Gabibbo

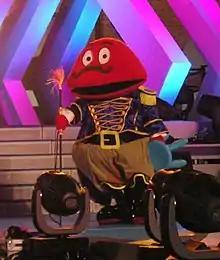
The Gabibbo

Gabibbo is an Italian mascot for the Mediaset-controlled channel Canale 5 created in 1990. Gabibbo's main role has been in the programs "Paperissima" and "Striscia la notizia", but he has appeared in several other Canale 5 programs. He is normally a jovial character known for his ability to make wisecracks and his overall humble demeanor. He speaks Italian with a Genoese accent, occasionally using Italianized Genoese words. In fact the word "Gabibbo" or "Gabibbu" belongs to the Genoese language and it is used to indicate, in an ironic-depreciative way, an immigrant from southern or even central Italy (it may originate from the Arab word "habib").